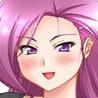
Portrait style: Anime Portrait